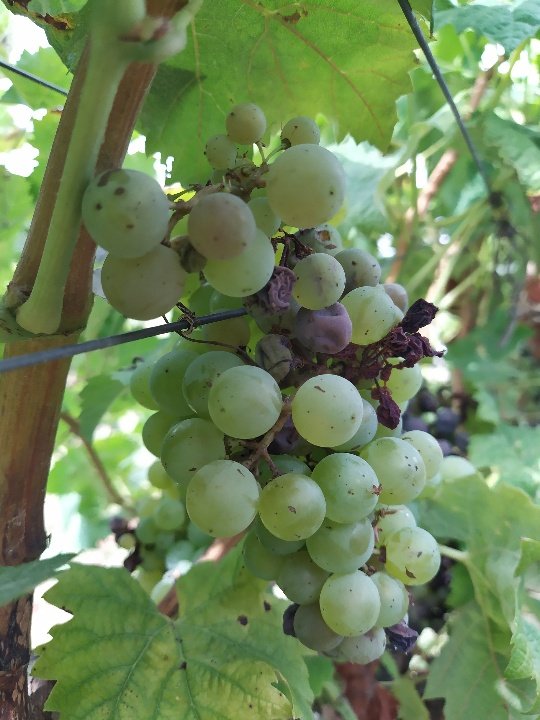
Berries visible: 57
Grape clusters: 1